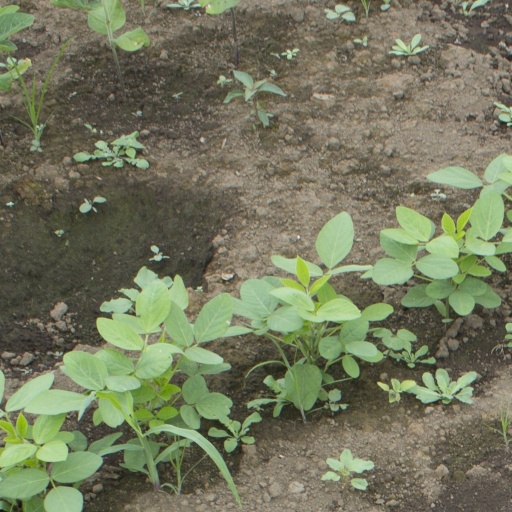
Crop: soybean